Kora (Fintech company)

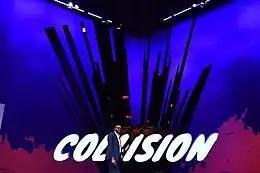
Dickson Nsofor, CEO of Kora, on centre stage ahead of the opening night of Collision 2019 at Enercare Center in Toronto, Canada.

In July of 2022, the company was accused of fraud in Kenya, but the charges were dropped a few months later after investigations revealed no wrongdoing on the part of the company. Both Kenya Asset Recovery Agency and the Kenyan Department for Criminal Investigation found no evidence of fraud in the company's operations. In one court document drawn and filed on the 19th of October 2022 by state counsel Stephen Githinji on behalf of the ARA director, the agency said that it had withdrawn its entire lawsuit.